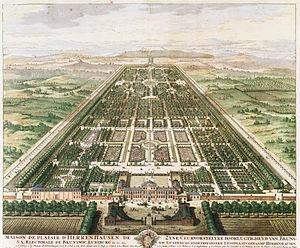
Les jardins royaux de Herrenhausen sont adjacents au palais de Herrenhausen, situé dans le quartier éponyme à Hanovre, en Allemagne.